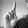
ASL letter: L